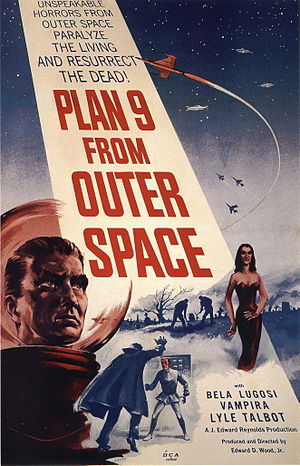
Plan 9 from Outer Space
Plan 9 from Outer Space er en science fiction-/horror-film fra 1959, skrevet og instrueret af Edward D. Wood jr.. Filmen er blevet en kultklassiker, idet den anses for at være topkandidat til titlen "verdens dårligste film", selvom dette stadig er til debat blandt tilhængerne af dårlige kultfilm. Filmen har skaffet Edward D. Wood jr. en posthum Golden Turkey Award som den værste filminstruktør nogensinde.